History of wine

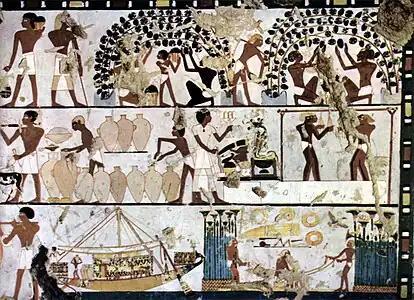
Grape cultivation, winemaking, and commerce in ancient Egypt BC

The oldest-known winery was discovered in the "Areni-1" cave in Vayots Dzor, Armenia. Dated to BC, the site contained a wine press, fermentation vats, jars, and cups. Archaeologists also found "V. vinifera" seeds and vines. Commenting on the importance of the find, McGovern said, "The fact that winemaking was already so well developed in 4000 BC suggests that the technology probably goes back much earlier."